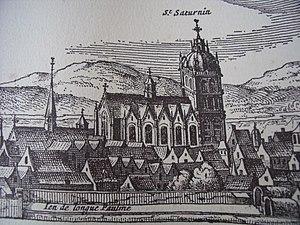
Rue du commerce, tours, église saint saturnin
Le Vieux-Tours est un terme générique pour définir un ensemble de quartiers ou bourgs qui se sont réunis au cours du temps pour former le centre historique de la ville de Tours. Les quartiers du Vieux-Tours sont, d'ouest en est, Notre-Dame-la-Riche, Saint-Martin, Saint-Julien, Saint-Gatien, Saint-Pierre-des-Corps.